2017 I Love New York 355 at The Glen

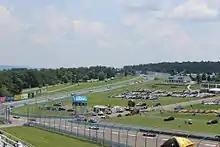
Watkins Glen International

Watkins Glen International (nicknamed "The Glen") is an automobile race track located in Watkins Glen, New York at the southern tip of Seneca Lake. It was long known around the world as the home of the Formula One United States Grand Prix, which it hosted for twenty consecutive years (1961–1980), but the site has been home to road racing of nearly every class, including the World Sportscar Championship, Trans-Am, Can-Am, NASCAR Sprint Cup Series, the International Motor Sports Association and the IndyCar Series.